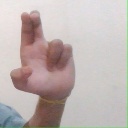
अक्षर: आ